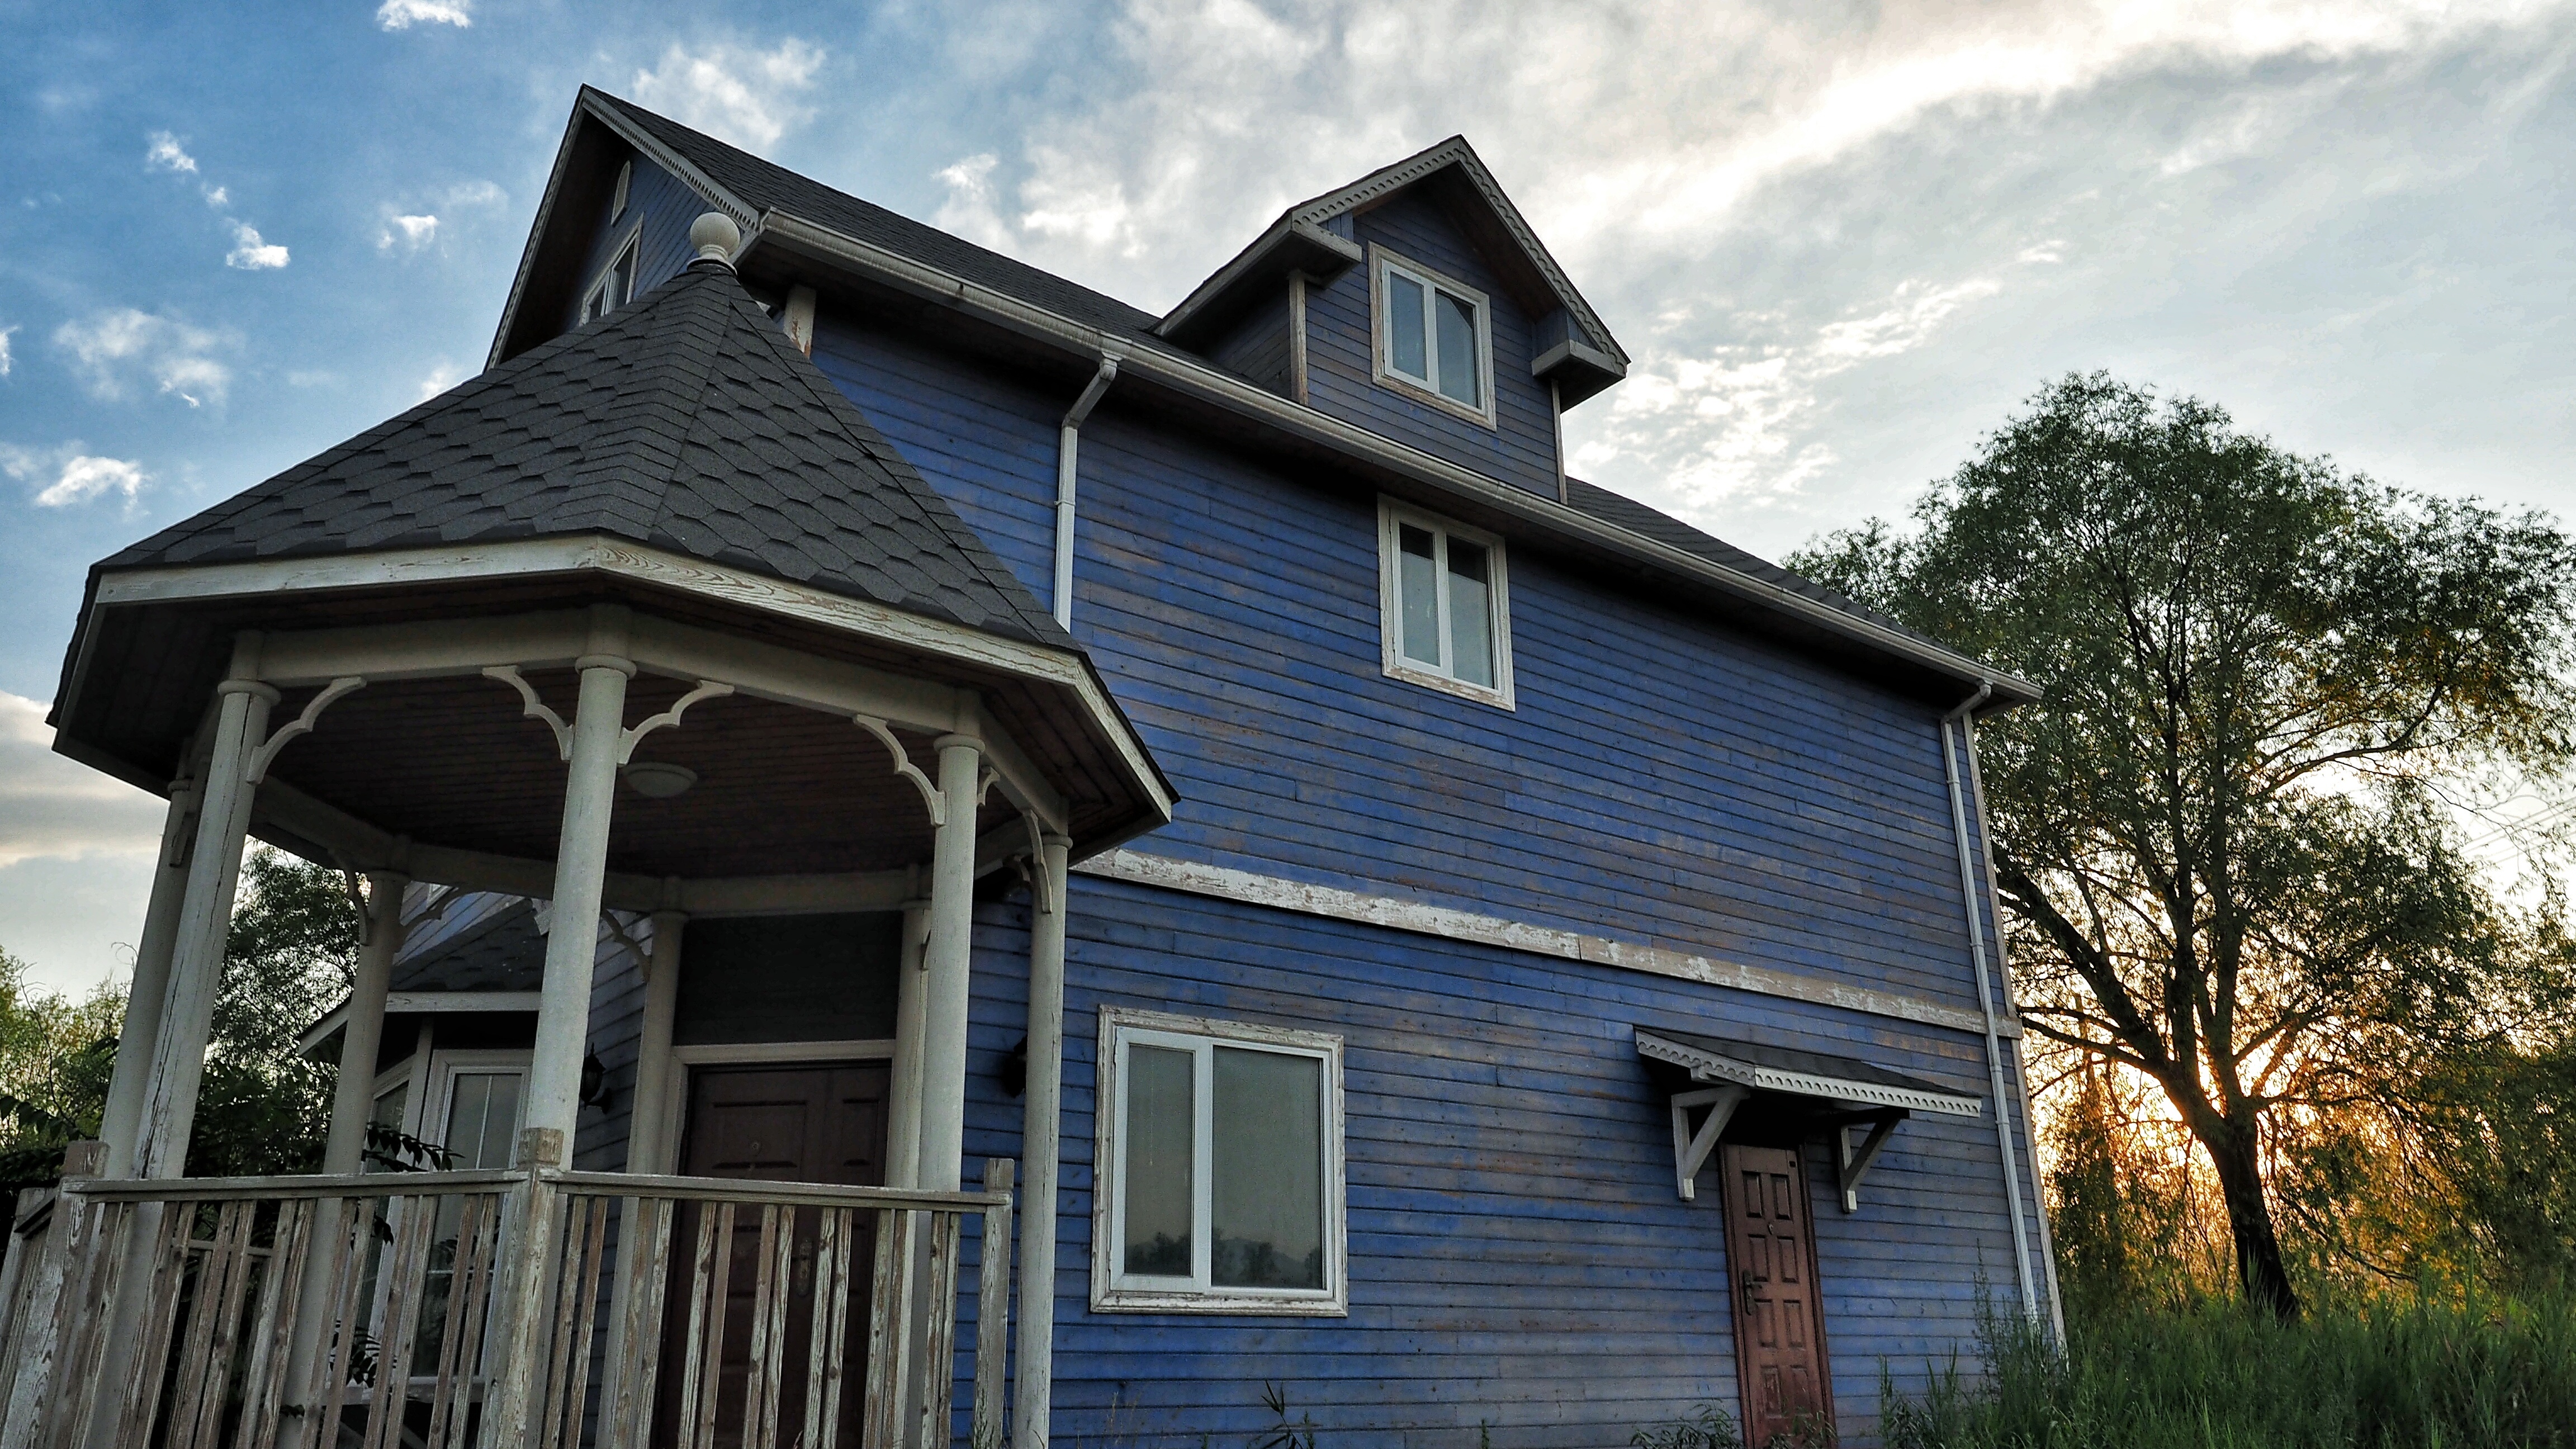
architecture, house, window, roof, building, home, cottage, facade, property, chapel, farmhouse, estate, siding, residential area, outdoor structure